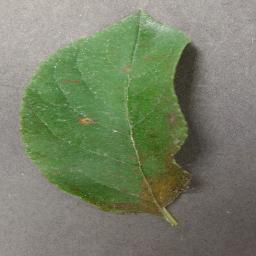
Label: Apple___Cedar_apple_rust